Sven Jablonski

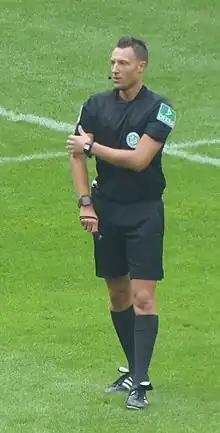
Sven Jablonski in 2018

Sven Jablonski (born 13 April 1990) is a German football referee who is based in Bremen. He referees for Blumenthaler SV of the Bremen Football Association.